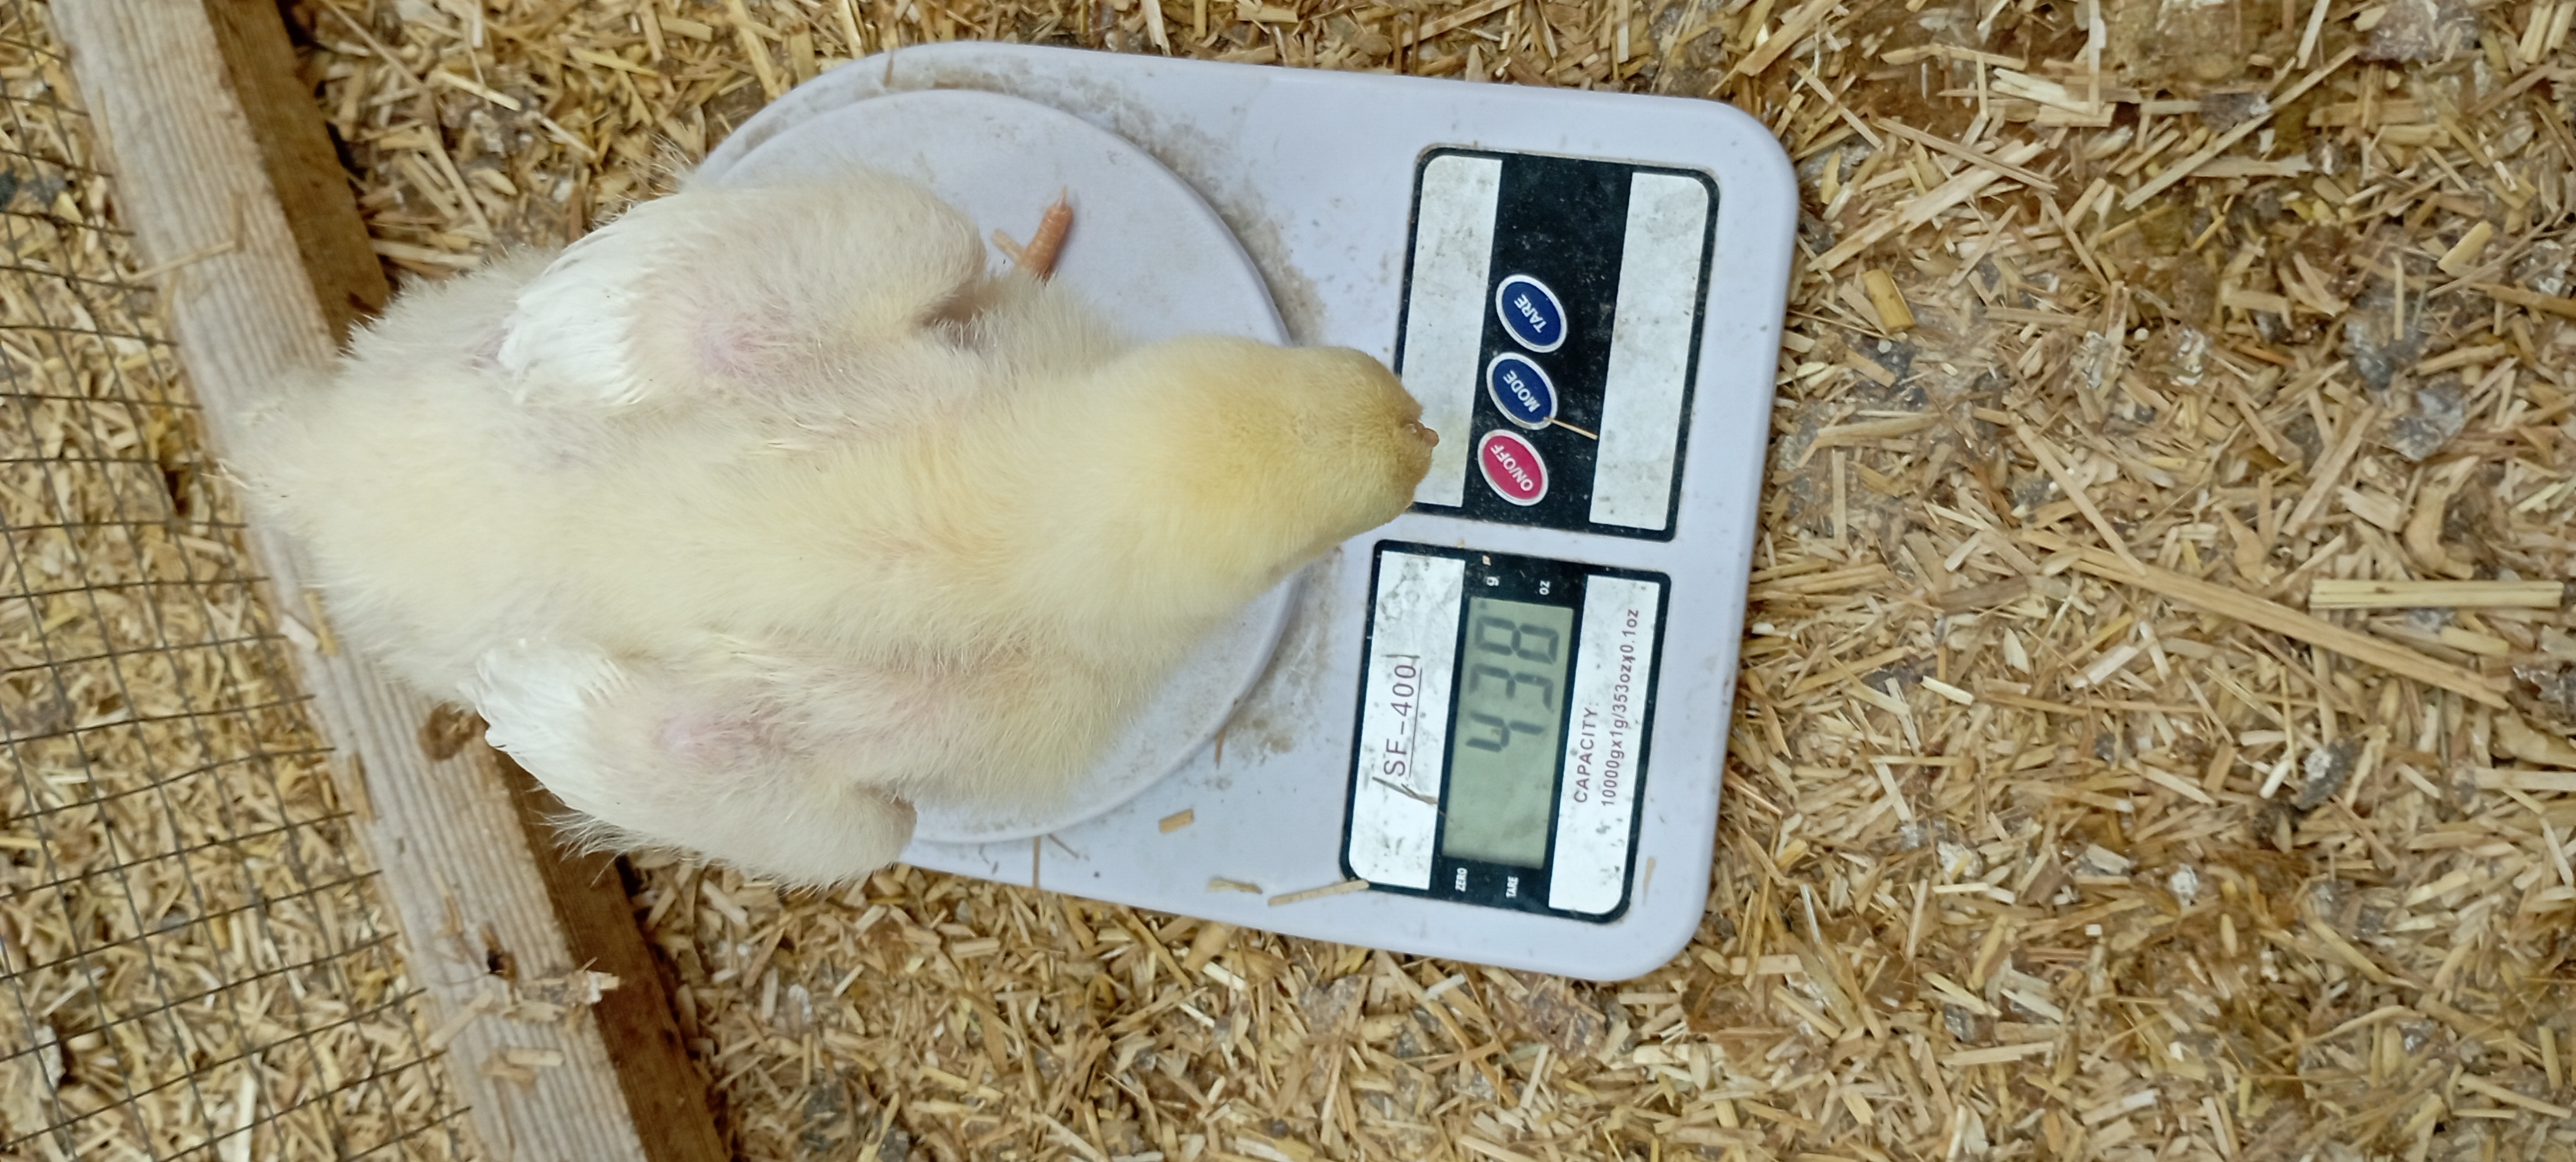
Weight: 438 g